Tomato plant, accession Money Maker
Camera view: bottom (45 deg); turntable rotation: 270 degrees
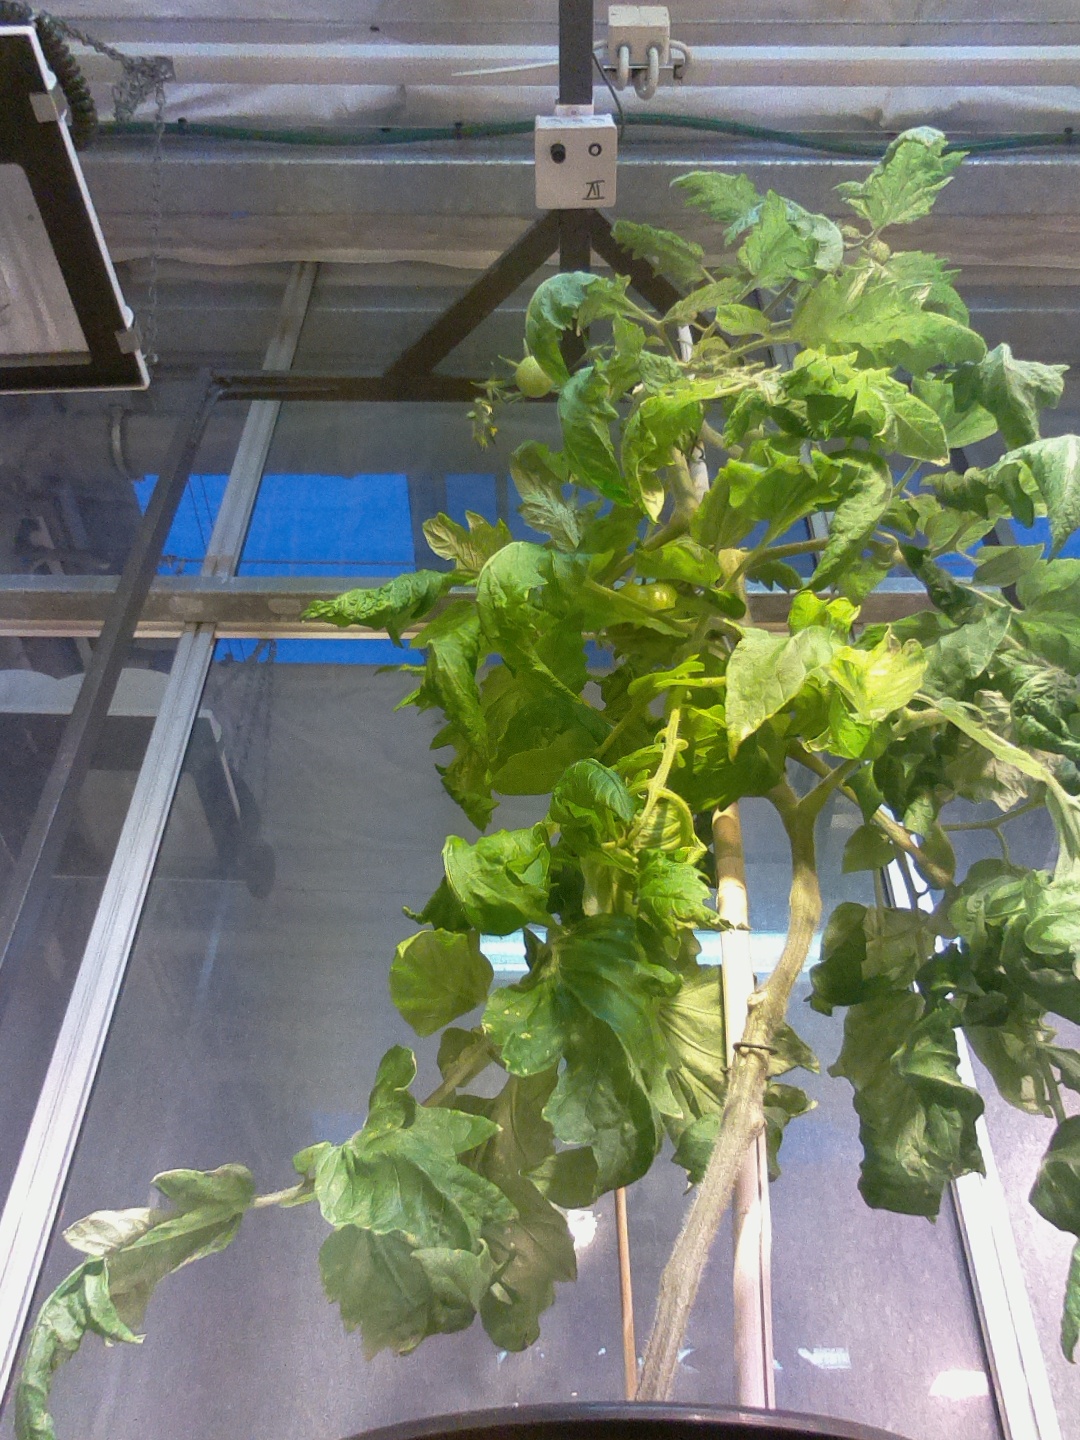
BBCH growth stage 79: 90% -100% of final fruit size